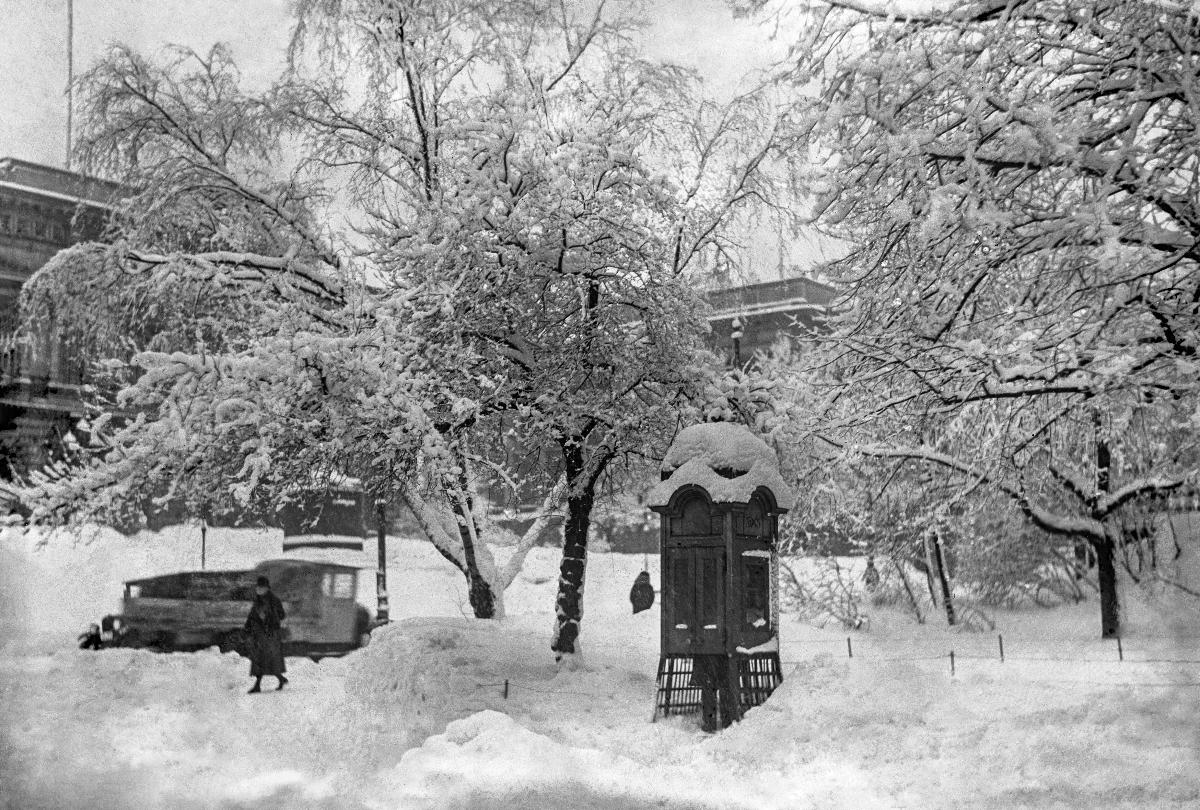
Talvimaisema
Vinterlandskap; Winter landscape
sisällön kuvaus: Talvimaisema Helsingistä 1930. content description: Winter landscape from Helsinki 1930. innehållsbeskrivning: Vinterlandskap från Helsingfors 1930.
Kuvaaja: Sundström, Hugo, kuvaaja
Vuosi: 1930
Paikka: Suomi, Uusimaa, Helsinki
Aiheet: talvi; kaupungit; lumi; näkymät; puhelinkioskit; HBL; winter; towns and cities; city; cities; snow; view; phone boots; vinter; städer; snö; utsikt; telefonkiosker